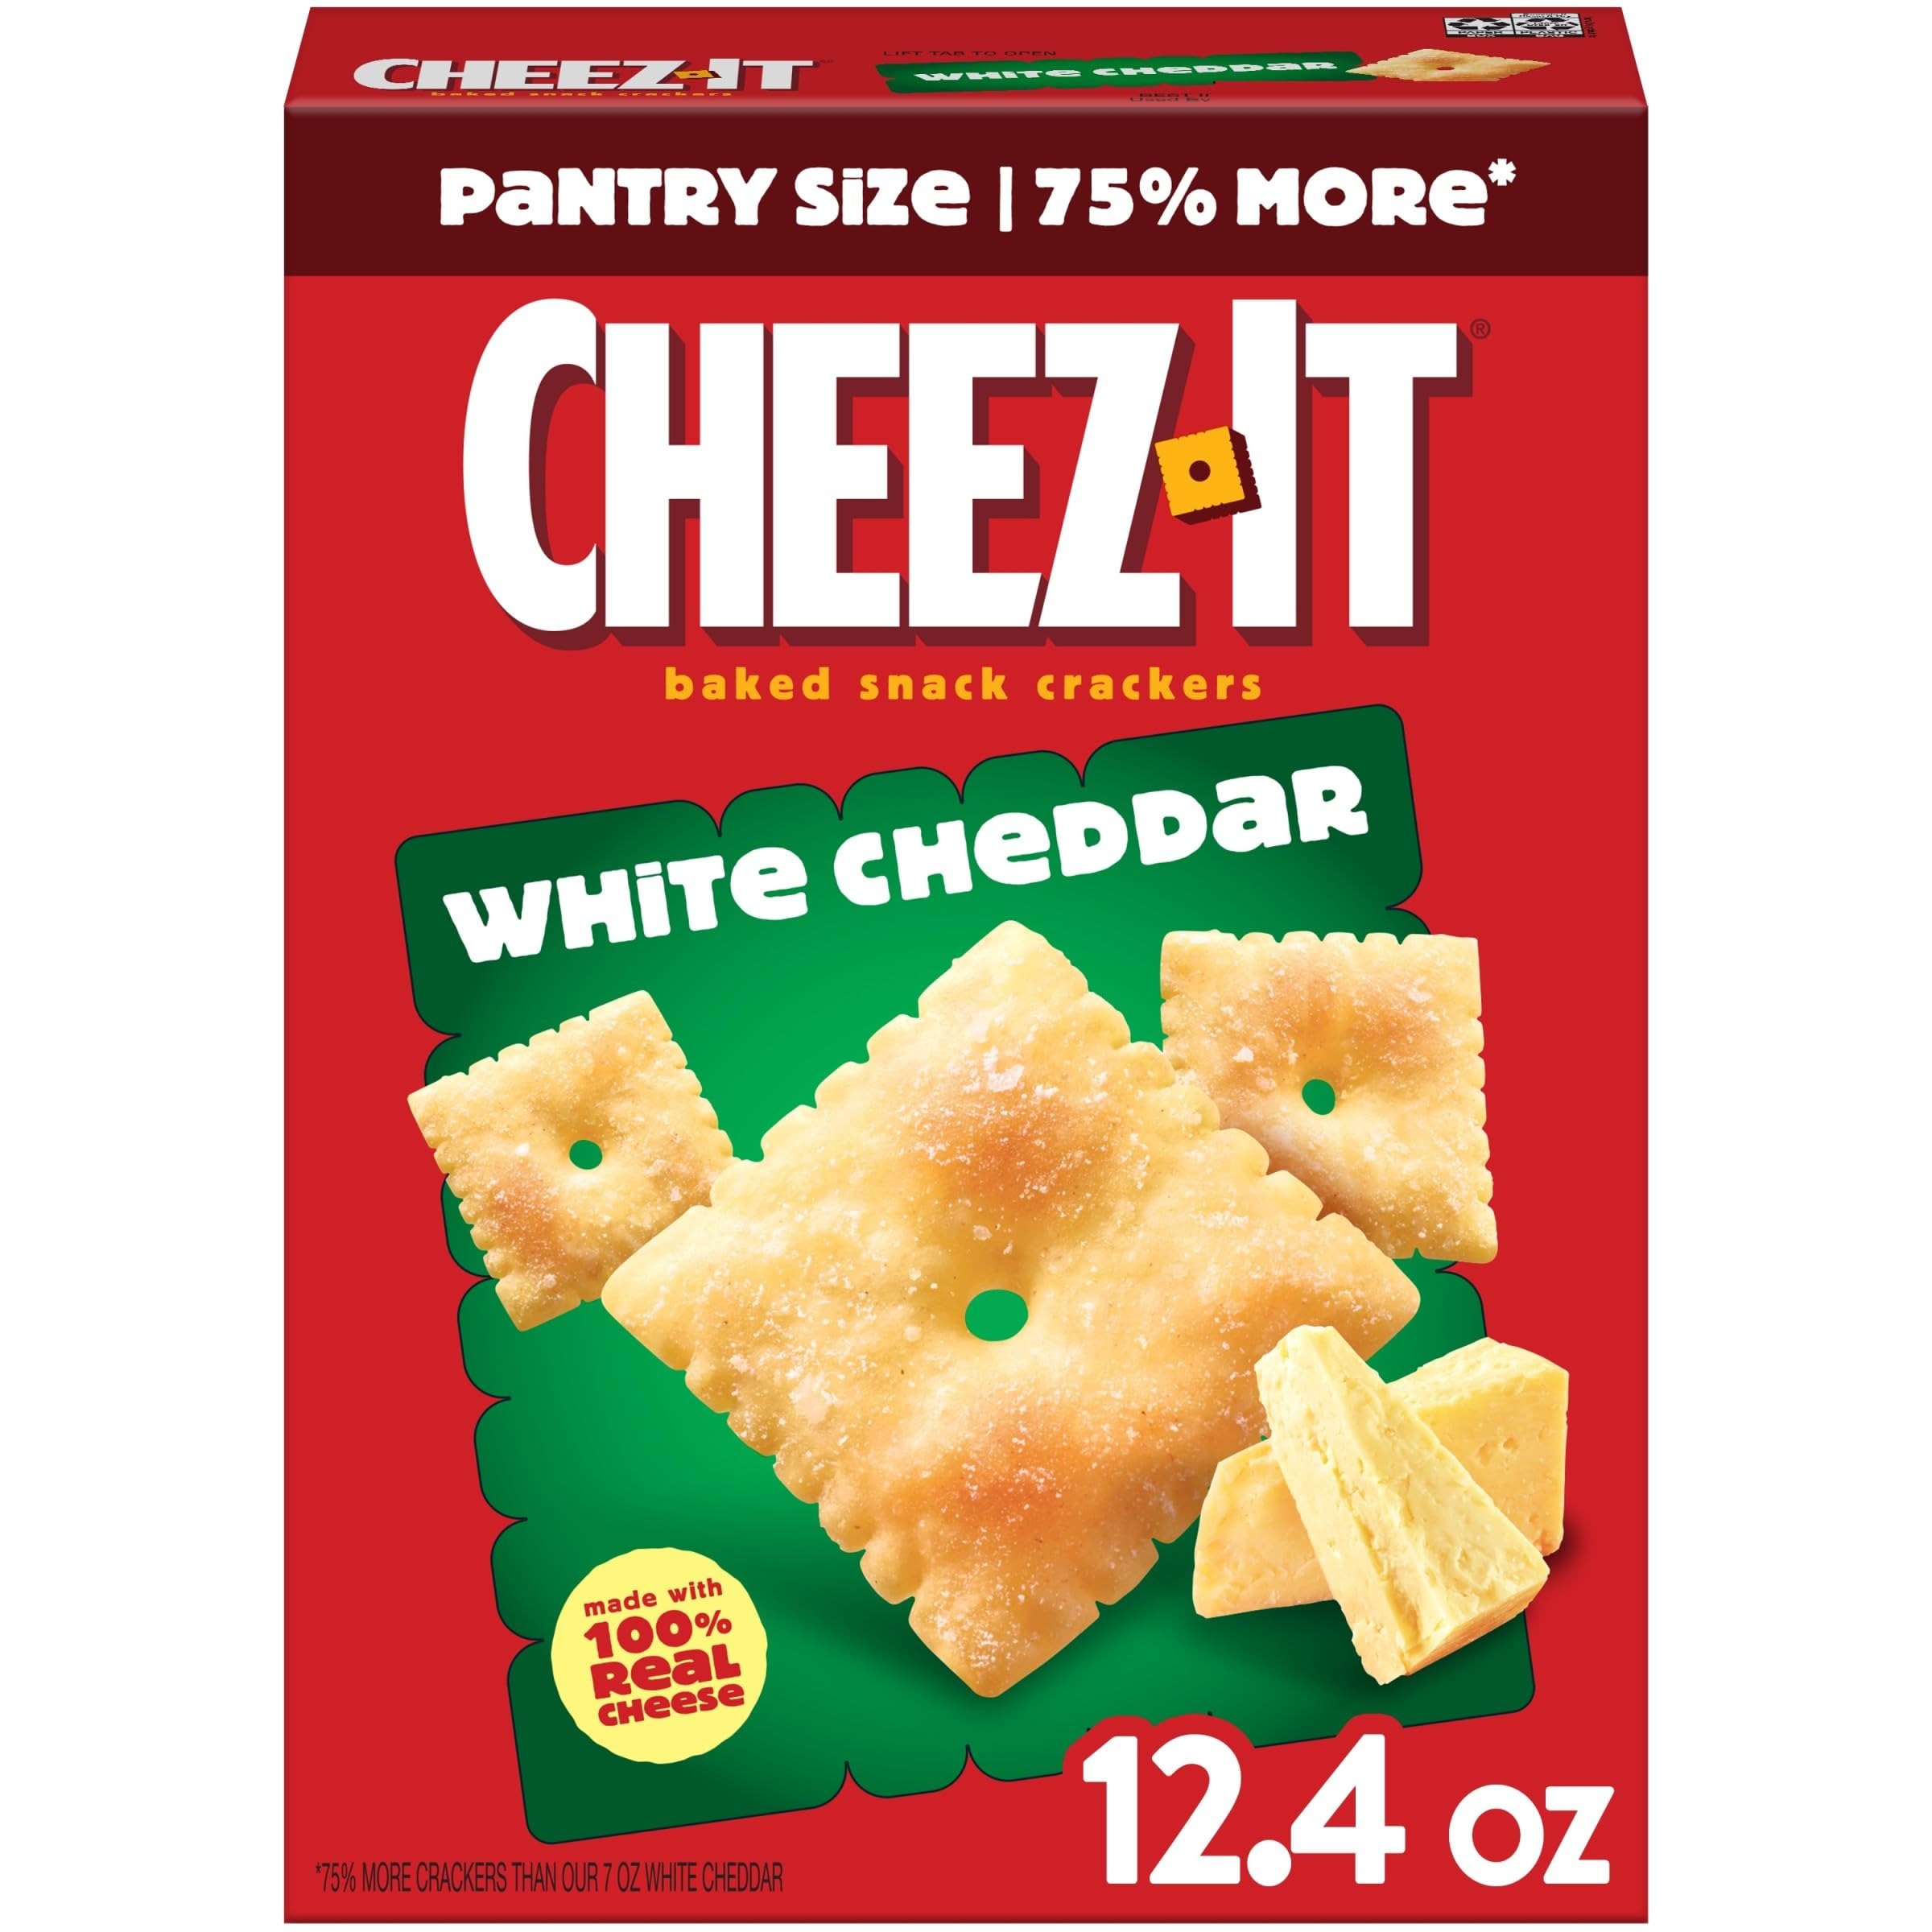
Item Name: Cheez-It Cheese Crackers, Baked Snack Crackers, Lunch Snacks, White Cheddar, 12.4oz Box (1 Box)
Bullet Point 1: Light and crispy bite-sized snack crackers made with the flavor of white cheddar cheese and a dusting of salt
Bullet Point 2: Our cheesy baked crackers are packed for convenience and make a delicious anytime snack
Bullet Point 3: Made with 100% real cheese aged for a bold taste; A classic, family-favorite snack that's perfect for kids and adults
Bullet Point 4: A travel-ready food; Makes a tasty bite at home or on the go; Ideal for gatherings, parties, snack spreads, and more; Stow in lunchboxes, totes, and backpacks
Bullet Point 5: Includes one, 12.4-ounce box of ready-to-eat snack crackers; Packaged for freshness and great taste
Value: 12.4
Unit: Ounce

Price: 3.99